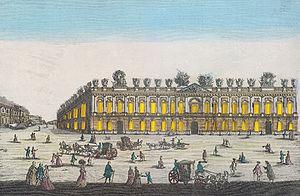
Dans le sens premier du terme, un arsenal est un établissement militaire, qui peut être « royal » ou « national », un lieu où l'on construit, entretient, répare et préserve les navires de guerre et où leurs équipements et avitaillements sont assurés. Dans un sens moderne datant du XVIIᵉ siècle, en dehors de toute référence exclusive au monde maritime, l'arsenal désigne un lieu de fabrication des armes et des munitions. Il indique par extension au siècle suivant un dépôt de matériel militaire et d'armes, ou, de façon triviale, une grande quantité d'armes.